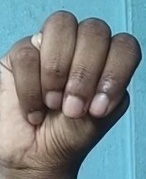
ASL sign: M